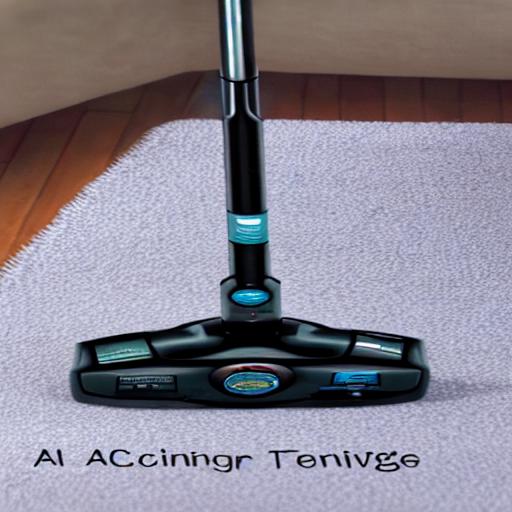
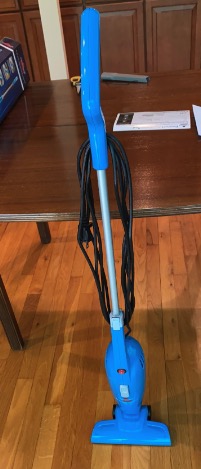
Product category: items_vacuum
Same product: no